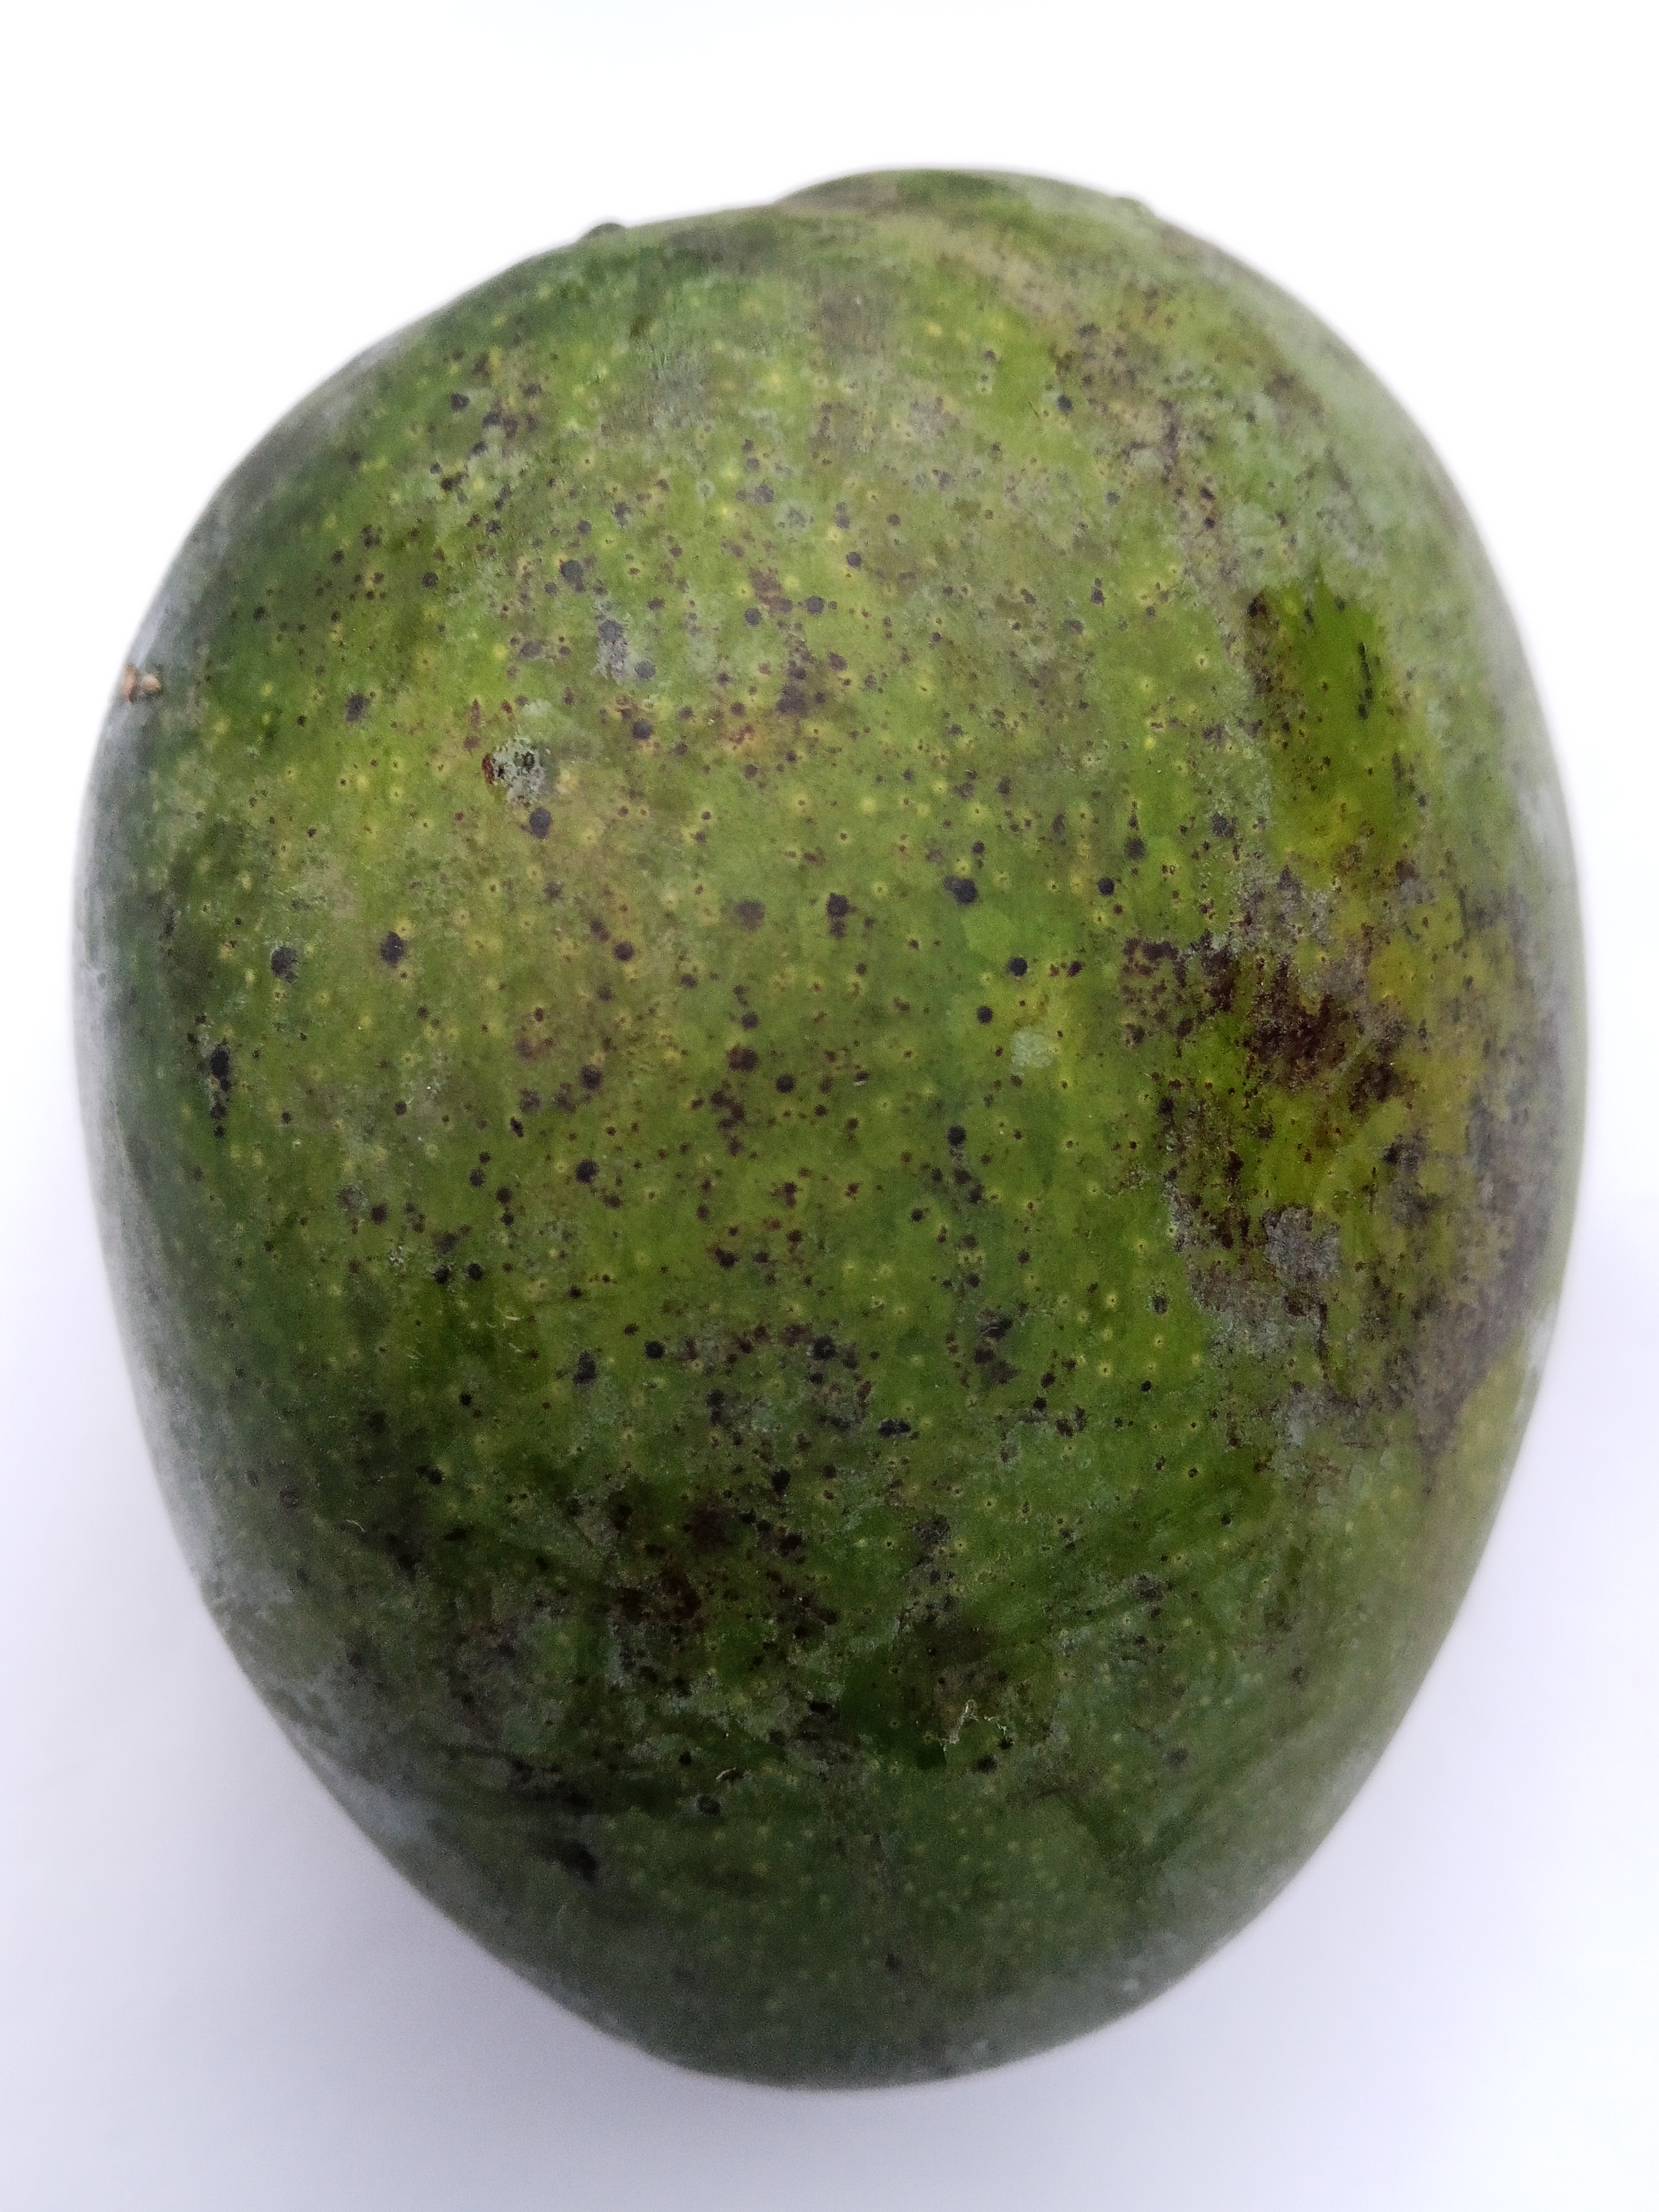
Mango variety: Bari 4